2008 United States House of Representatives elections in Wisconsin

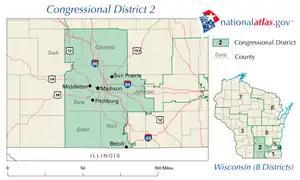

In this very liberal district based in the Madison metropolitan area, incumbent Democratic Congresswoman Tammy Baldwin, the first openly lesbian member of the House, easily turned away a challenge from Republican candidate Peter Theron and won her sixth term with nearly seventy percent of the vote.